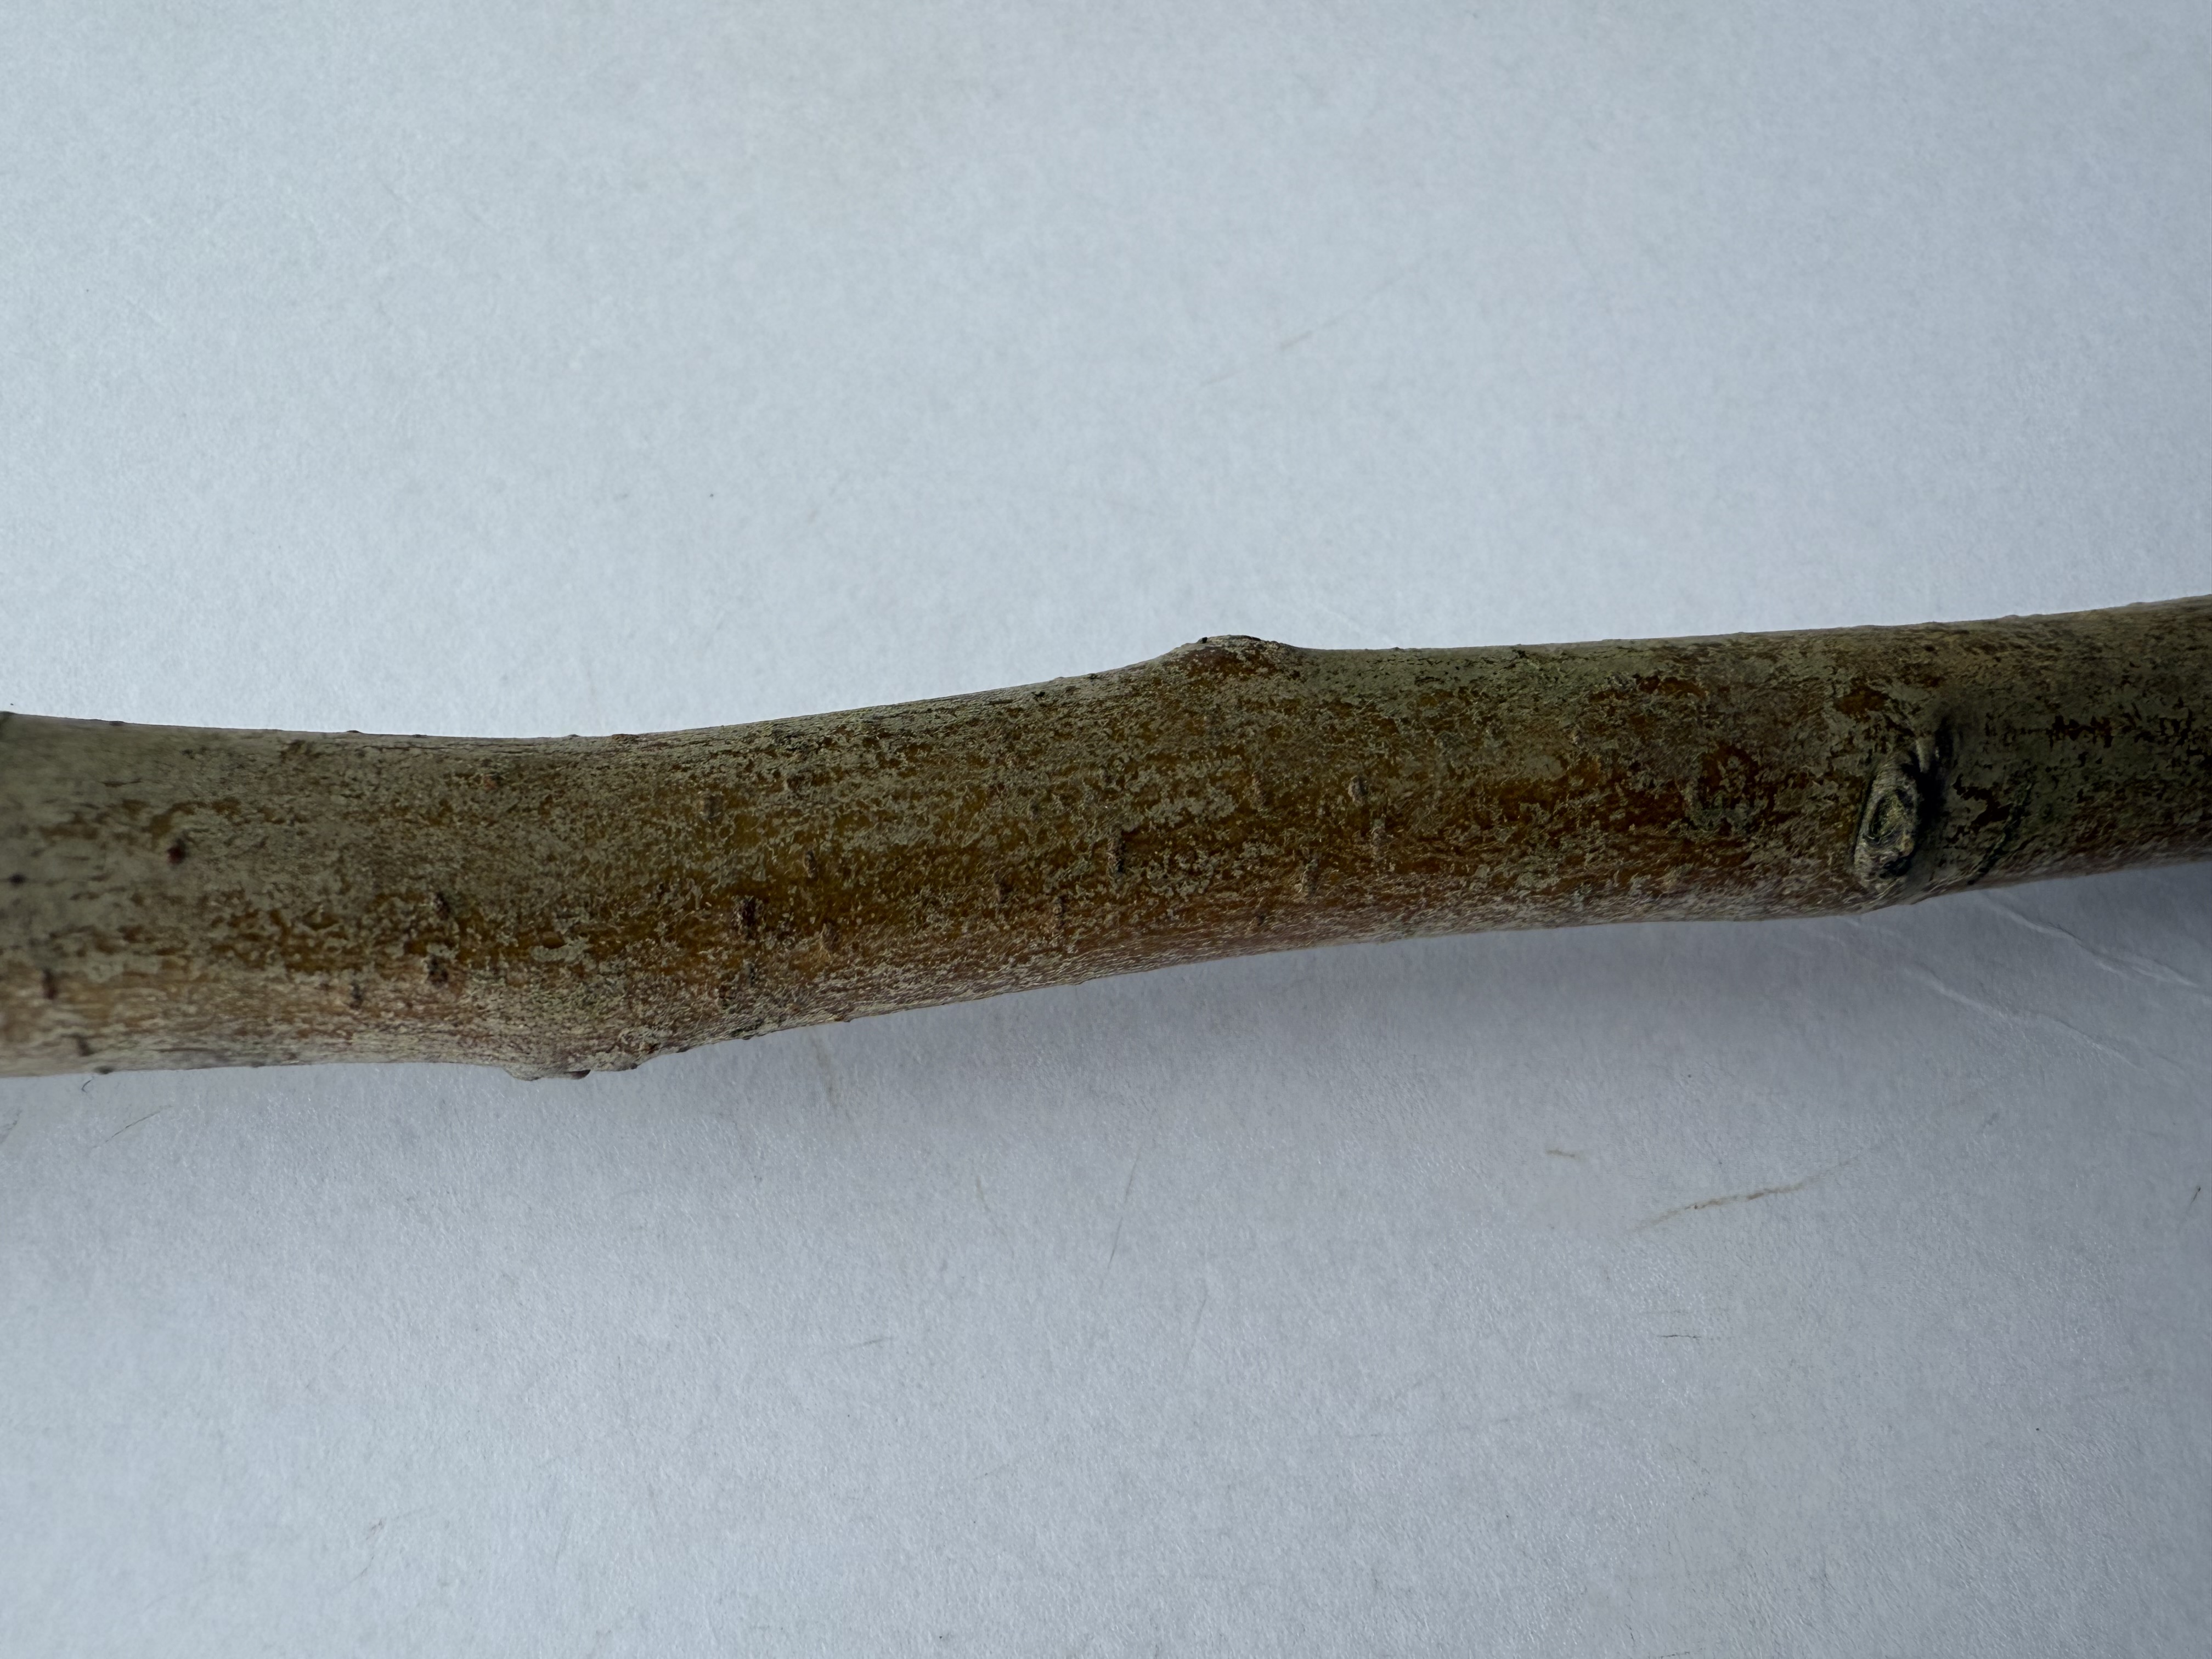
Variety: Santa Maria Pear